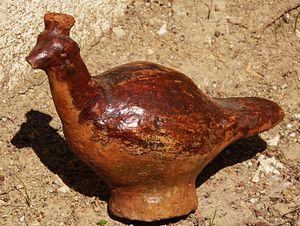
Oiseau, poterie des Aurès (Algérie) [Région de Djemina
L'Aurès est une région en partie montagneuse située dans le Nord-Est de l'Algérie, caractérisée à la fois par sa riche histoire, son relief en partie montagneux et par son peuplement traditionnel, le groupe berbère des Chaouis.
La culture et l’art dans les Aurès sont diversifiées. L’Aurès est un vaste territoire de l'Algérie, plusieurs activités artisanales sont organisées pour représenter le terroir de certaines régions et Wilayas de l'Est de l'Algérie. Plusieurs artistes des Aurès participent soit aux festivités organisées ou aux expositions à travers le pays.